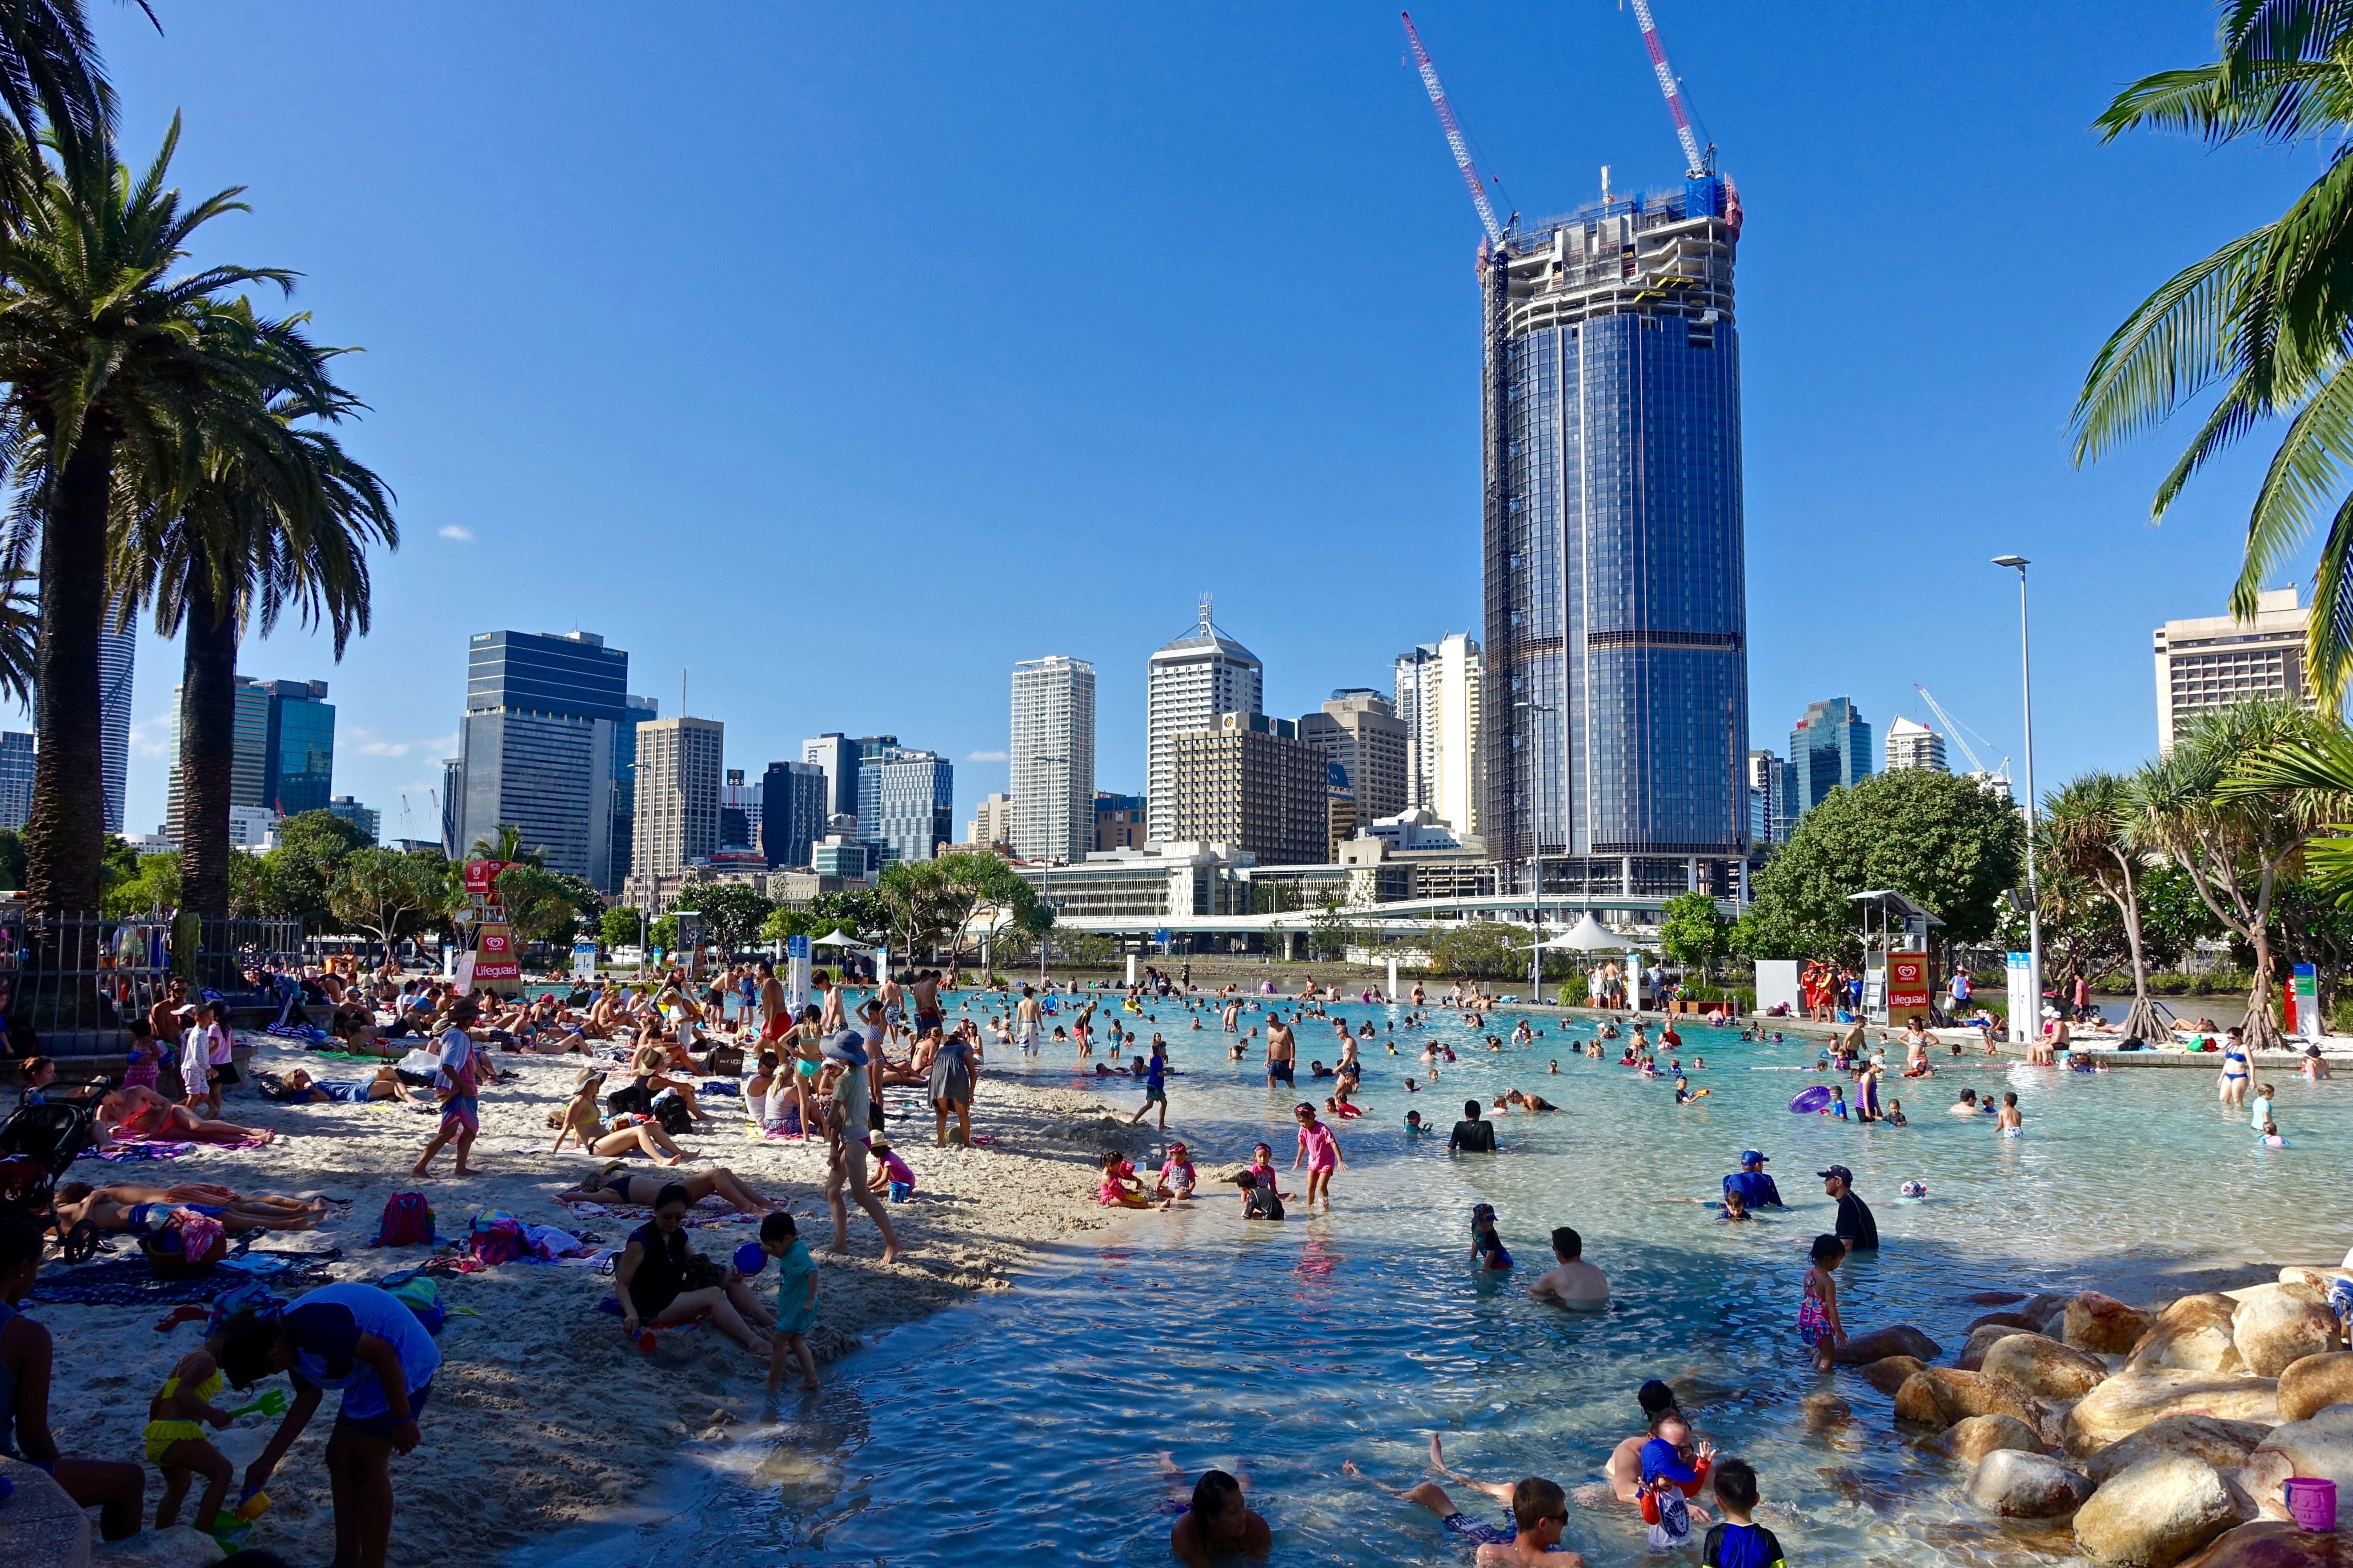
beach, sand, city, vacation, recreation, amusement park, plaza, park, landmark, tourism, leisure, australia, resort, water park, southbank, brisbane, swimmers, human settlement